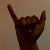
The image shows a hand gesture representing the letter 'Y' in Indian Sign Language.